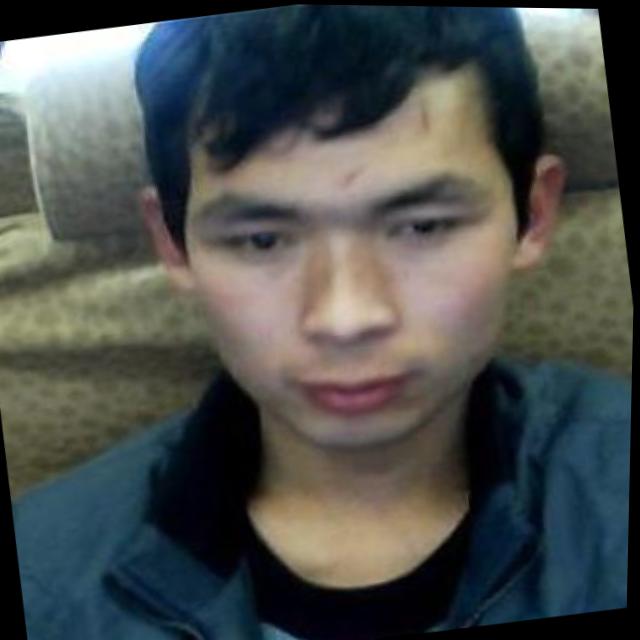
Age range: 21-44